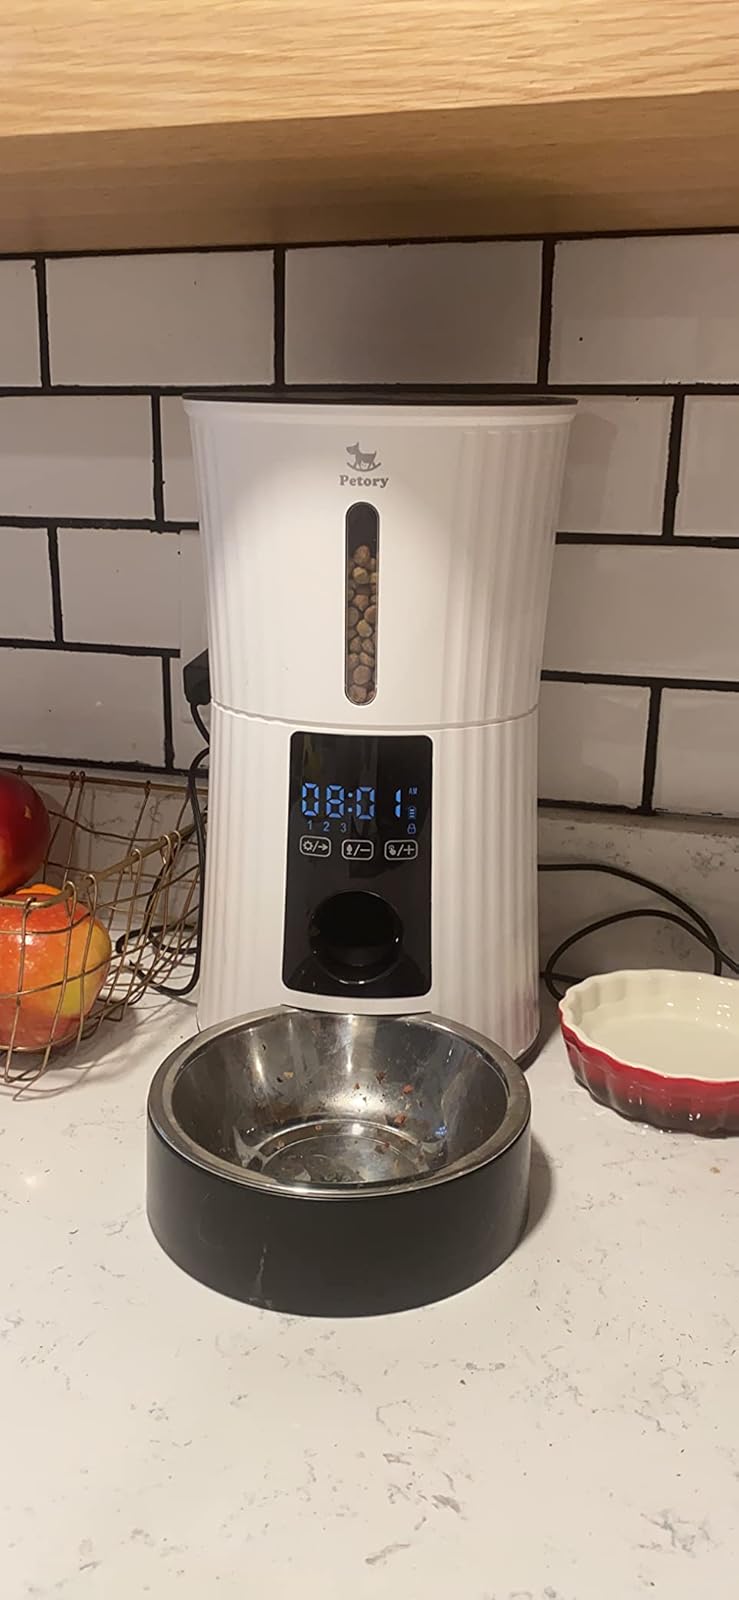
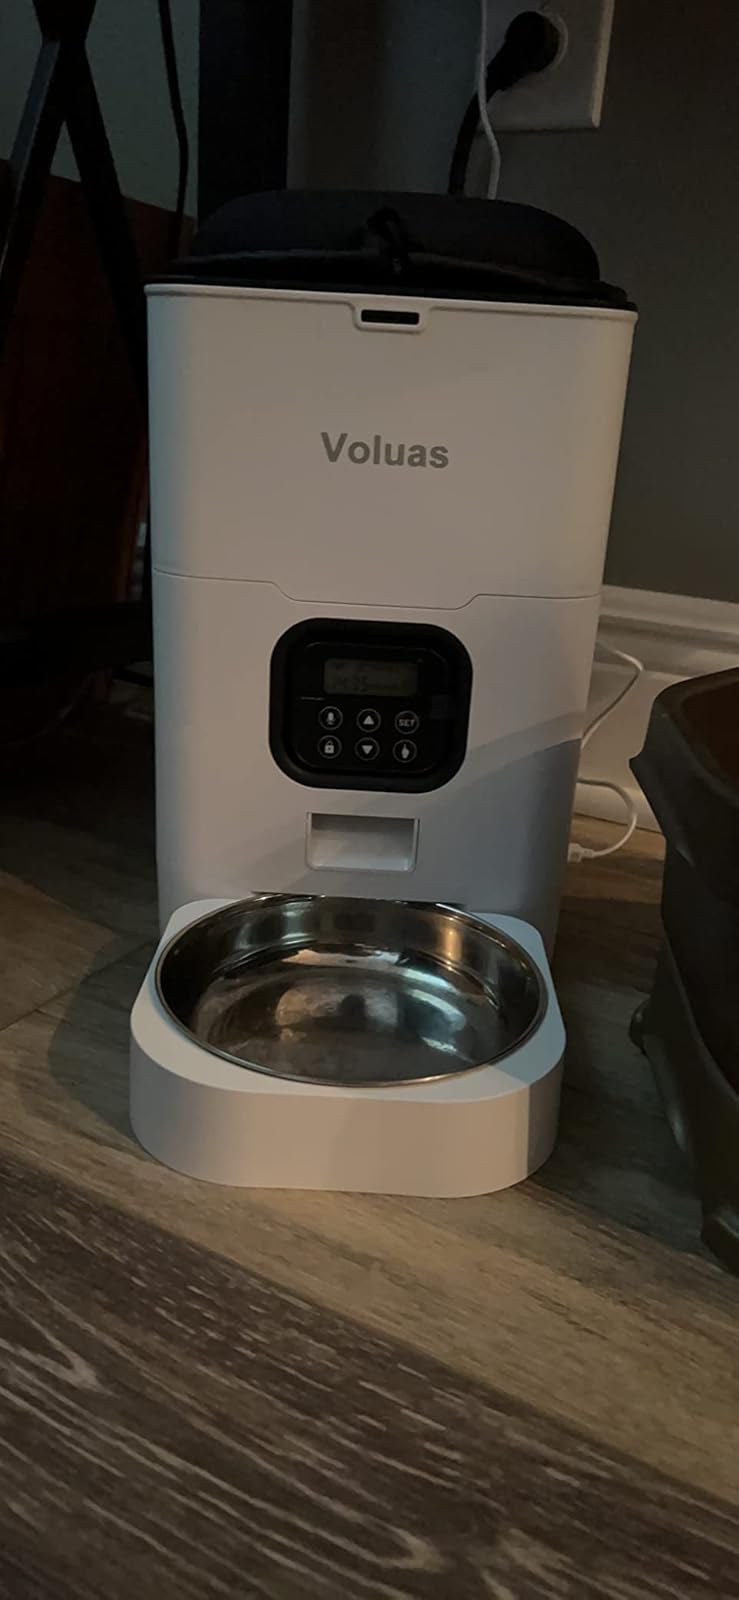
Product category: items_feeder
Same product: no